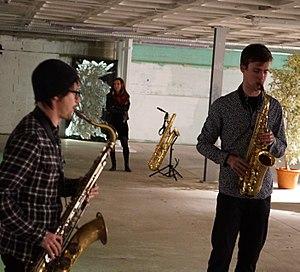
concert du Quatuor Machaut à la fileuse de Reims.
Le quartier Laon Zola - Neufchâtel - Orgeval est un quartier de la ville de Reims.